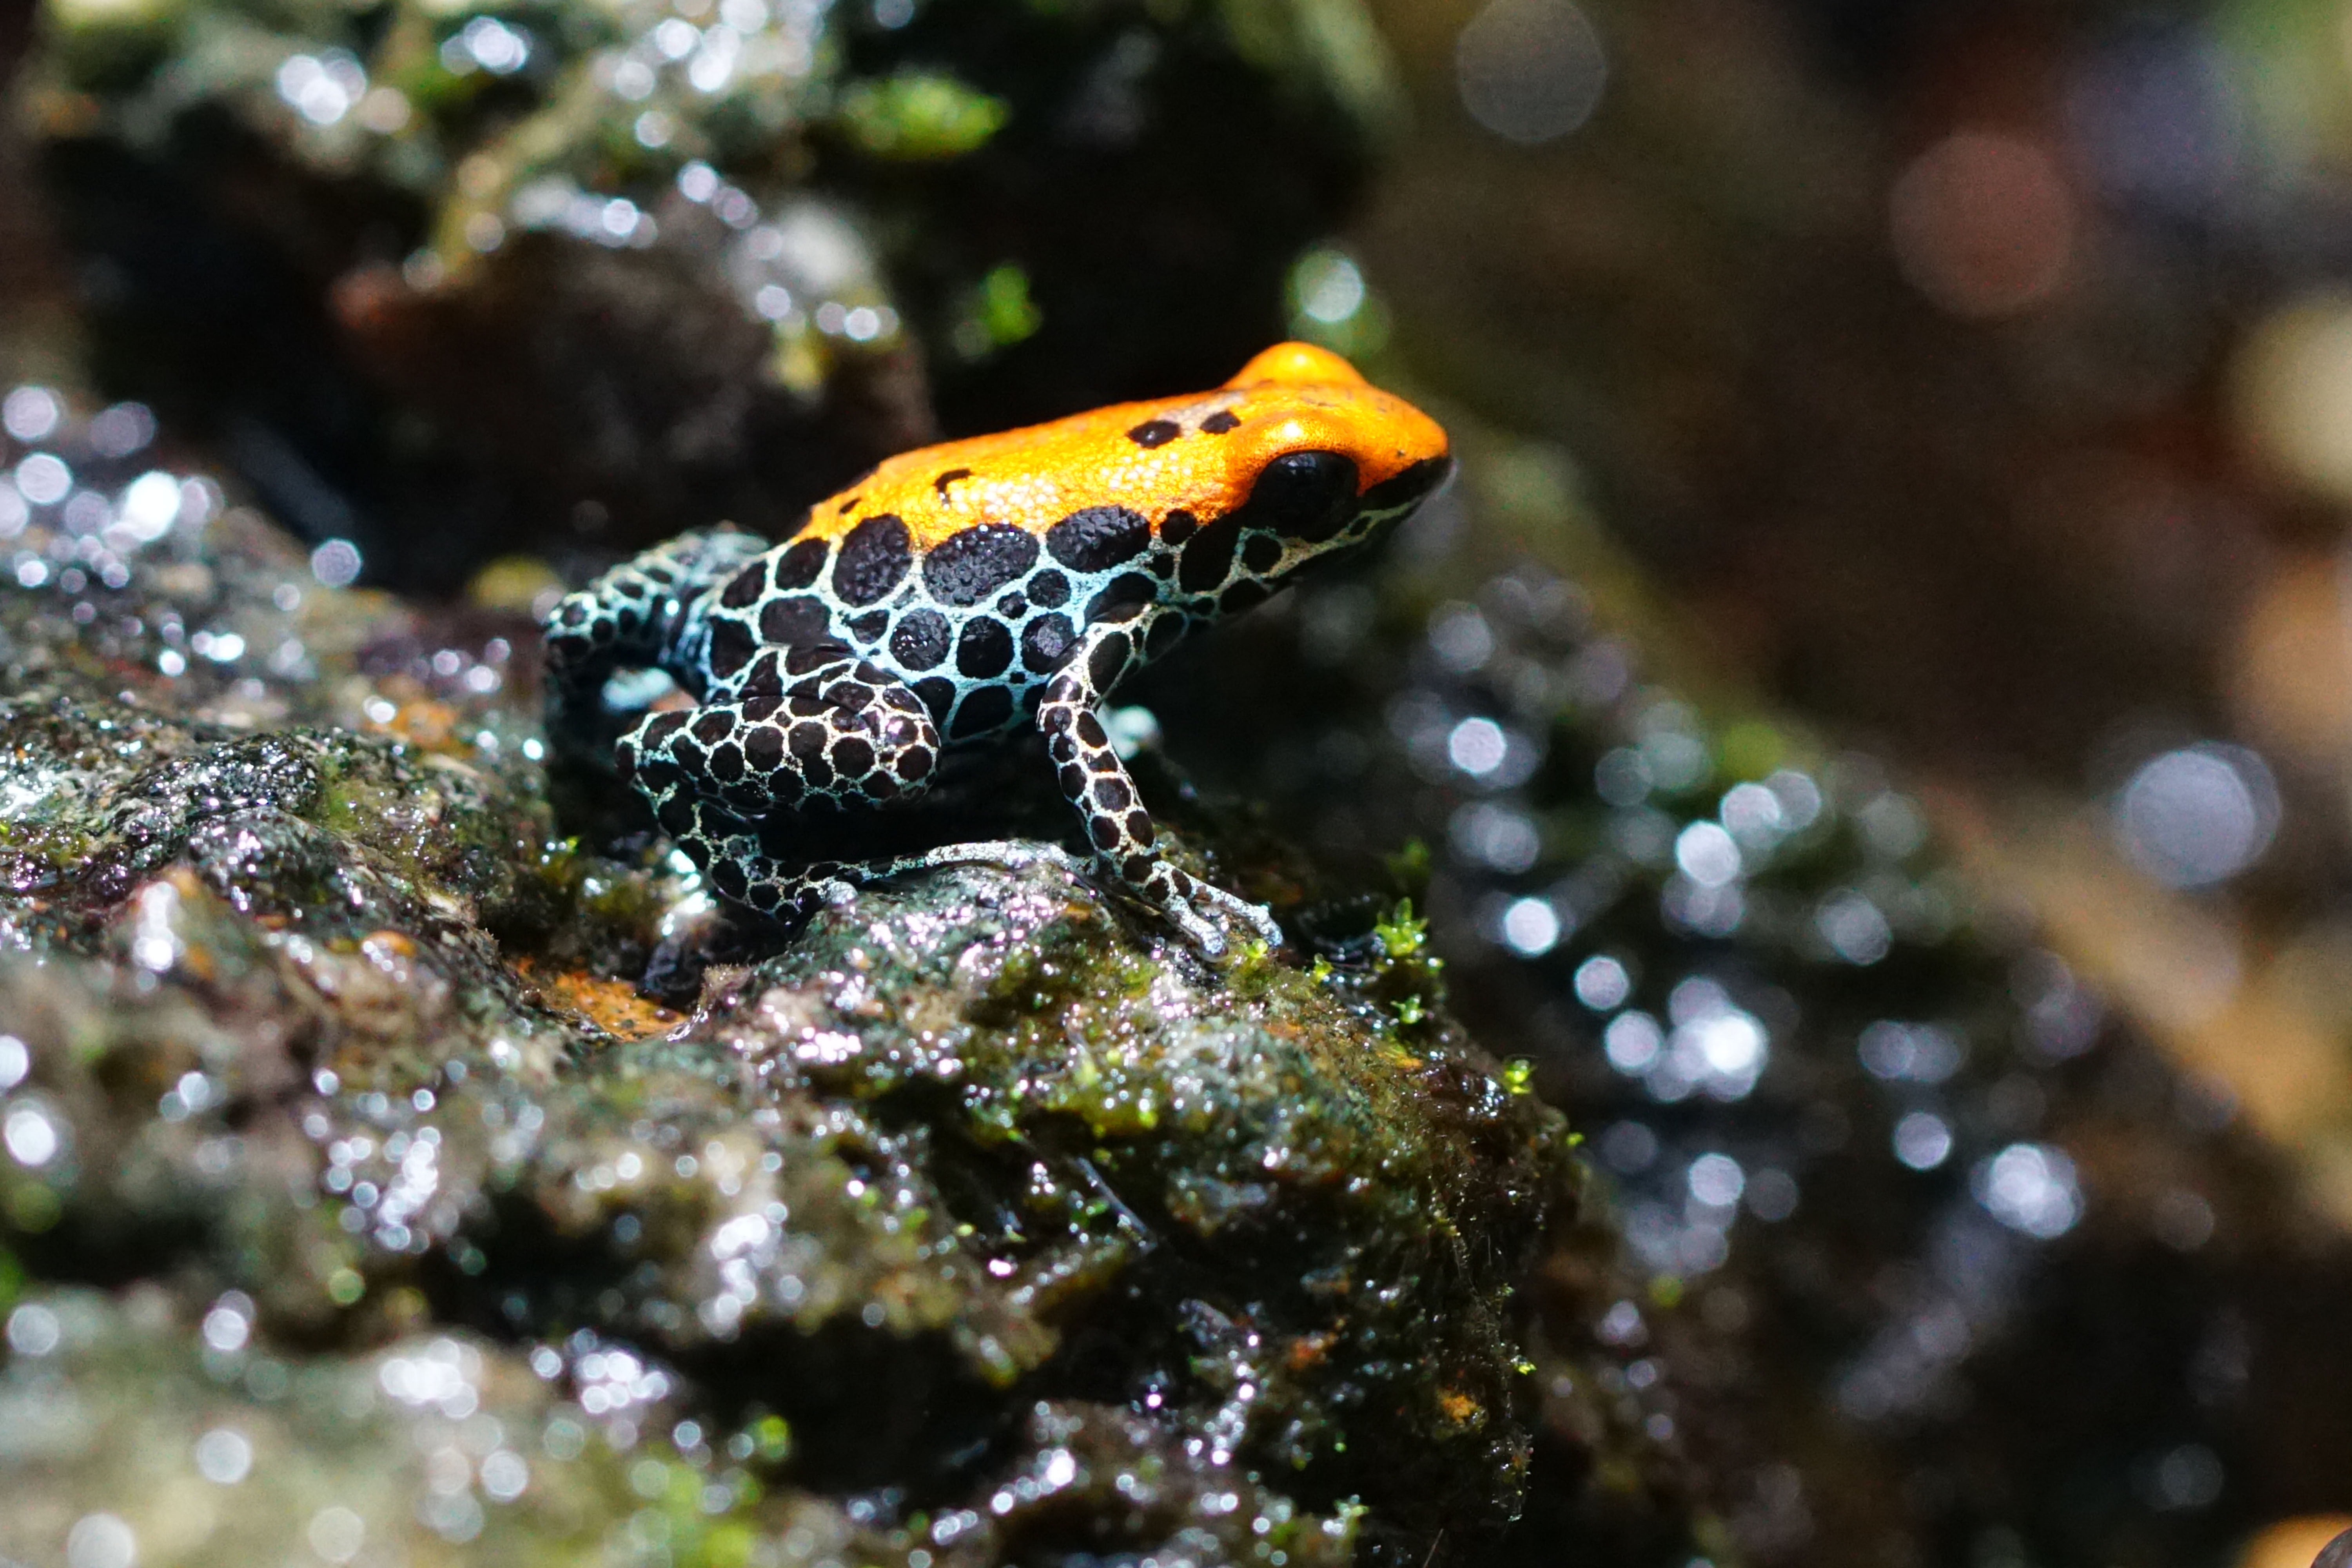
nature, wildlife, underwater, biology, frog, amphibian, fauna, tiny, vertebrate, newt, salamander, salamandra, macro photography, poison frog, ranidae, red back poison frog, marine biology, salamandridae, european fire salamander